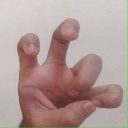
अक्षर: छ